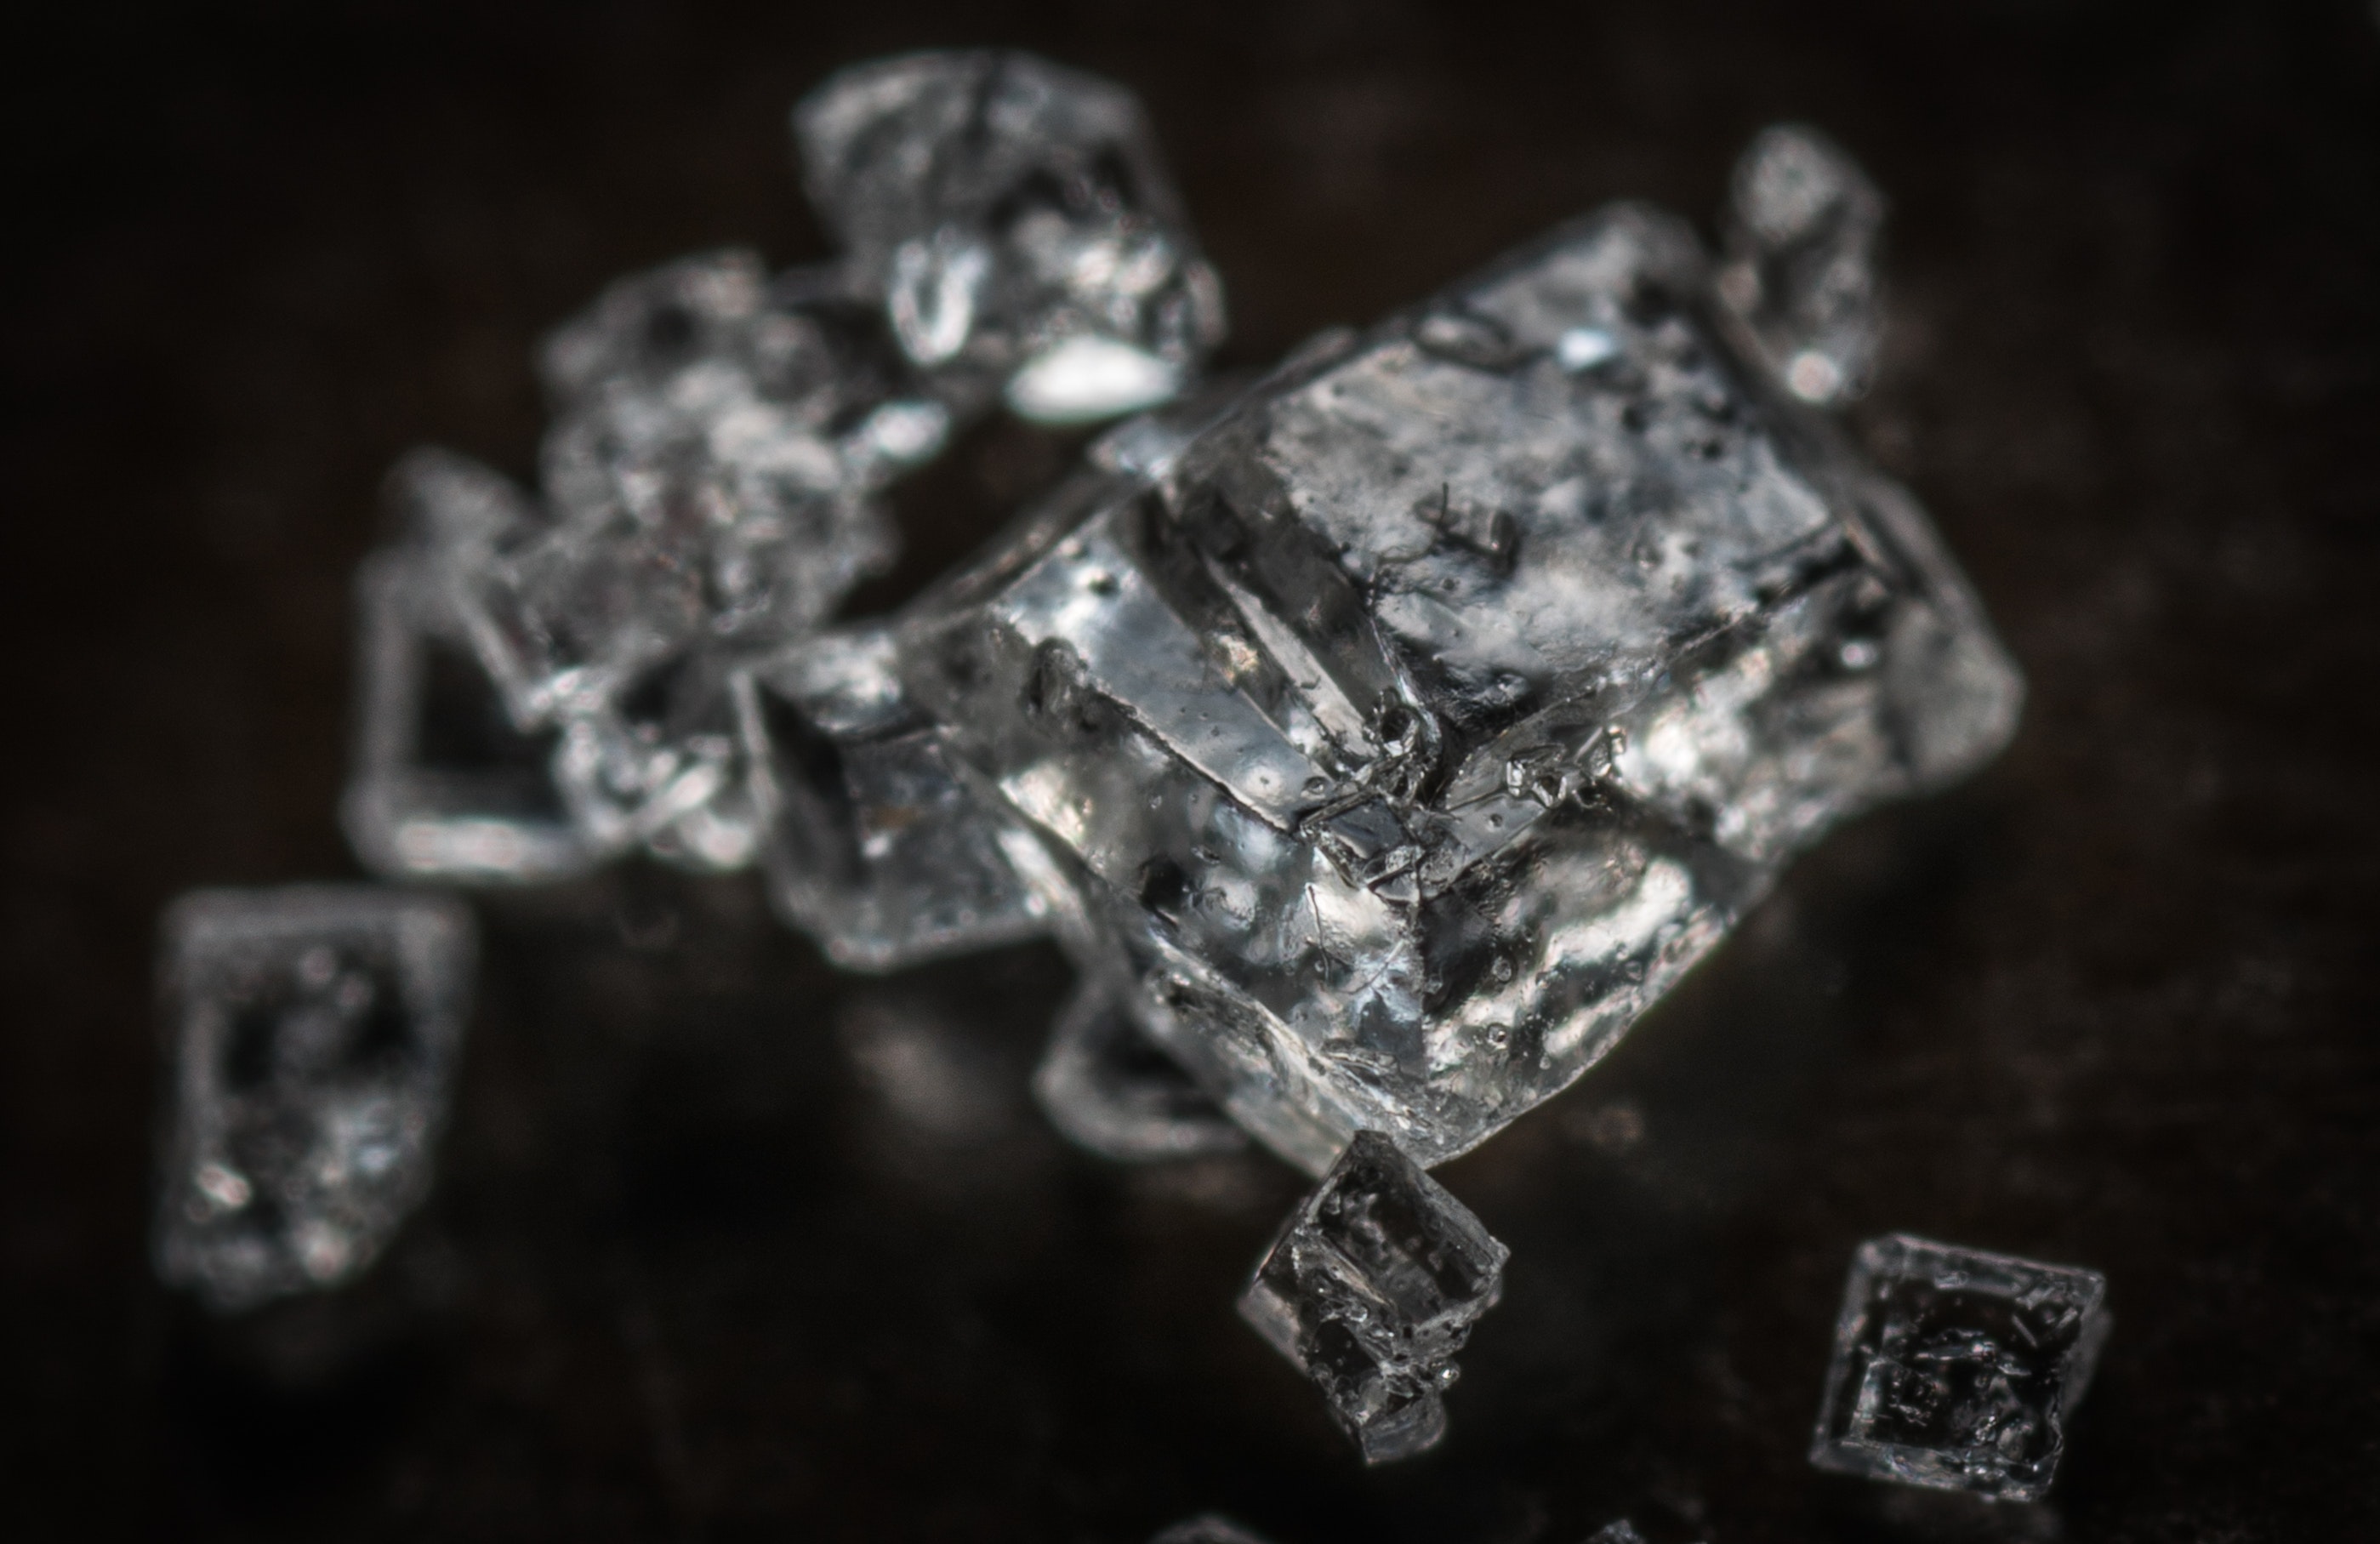
ice cube, crystal, diamond, ice, photography, gemstone, fashion accessory, macro photography, darkness, games, jewellery, freezing, rock, mineral, metal, still life photography